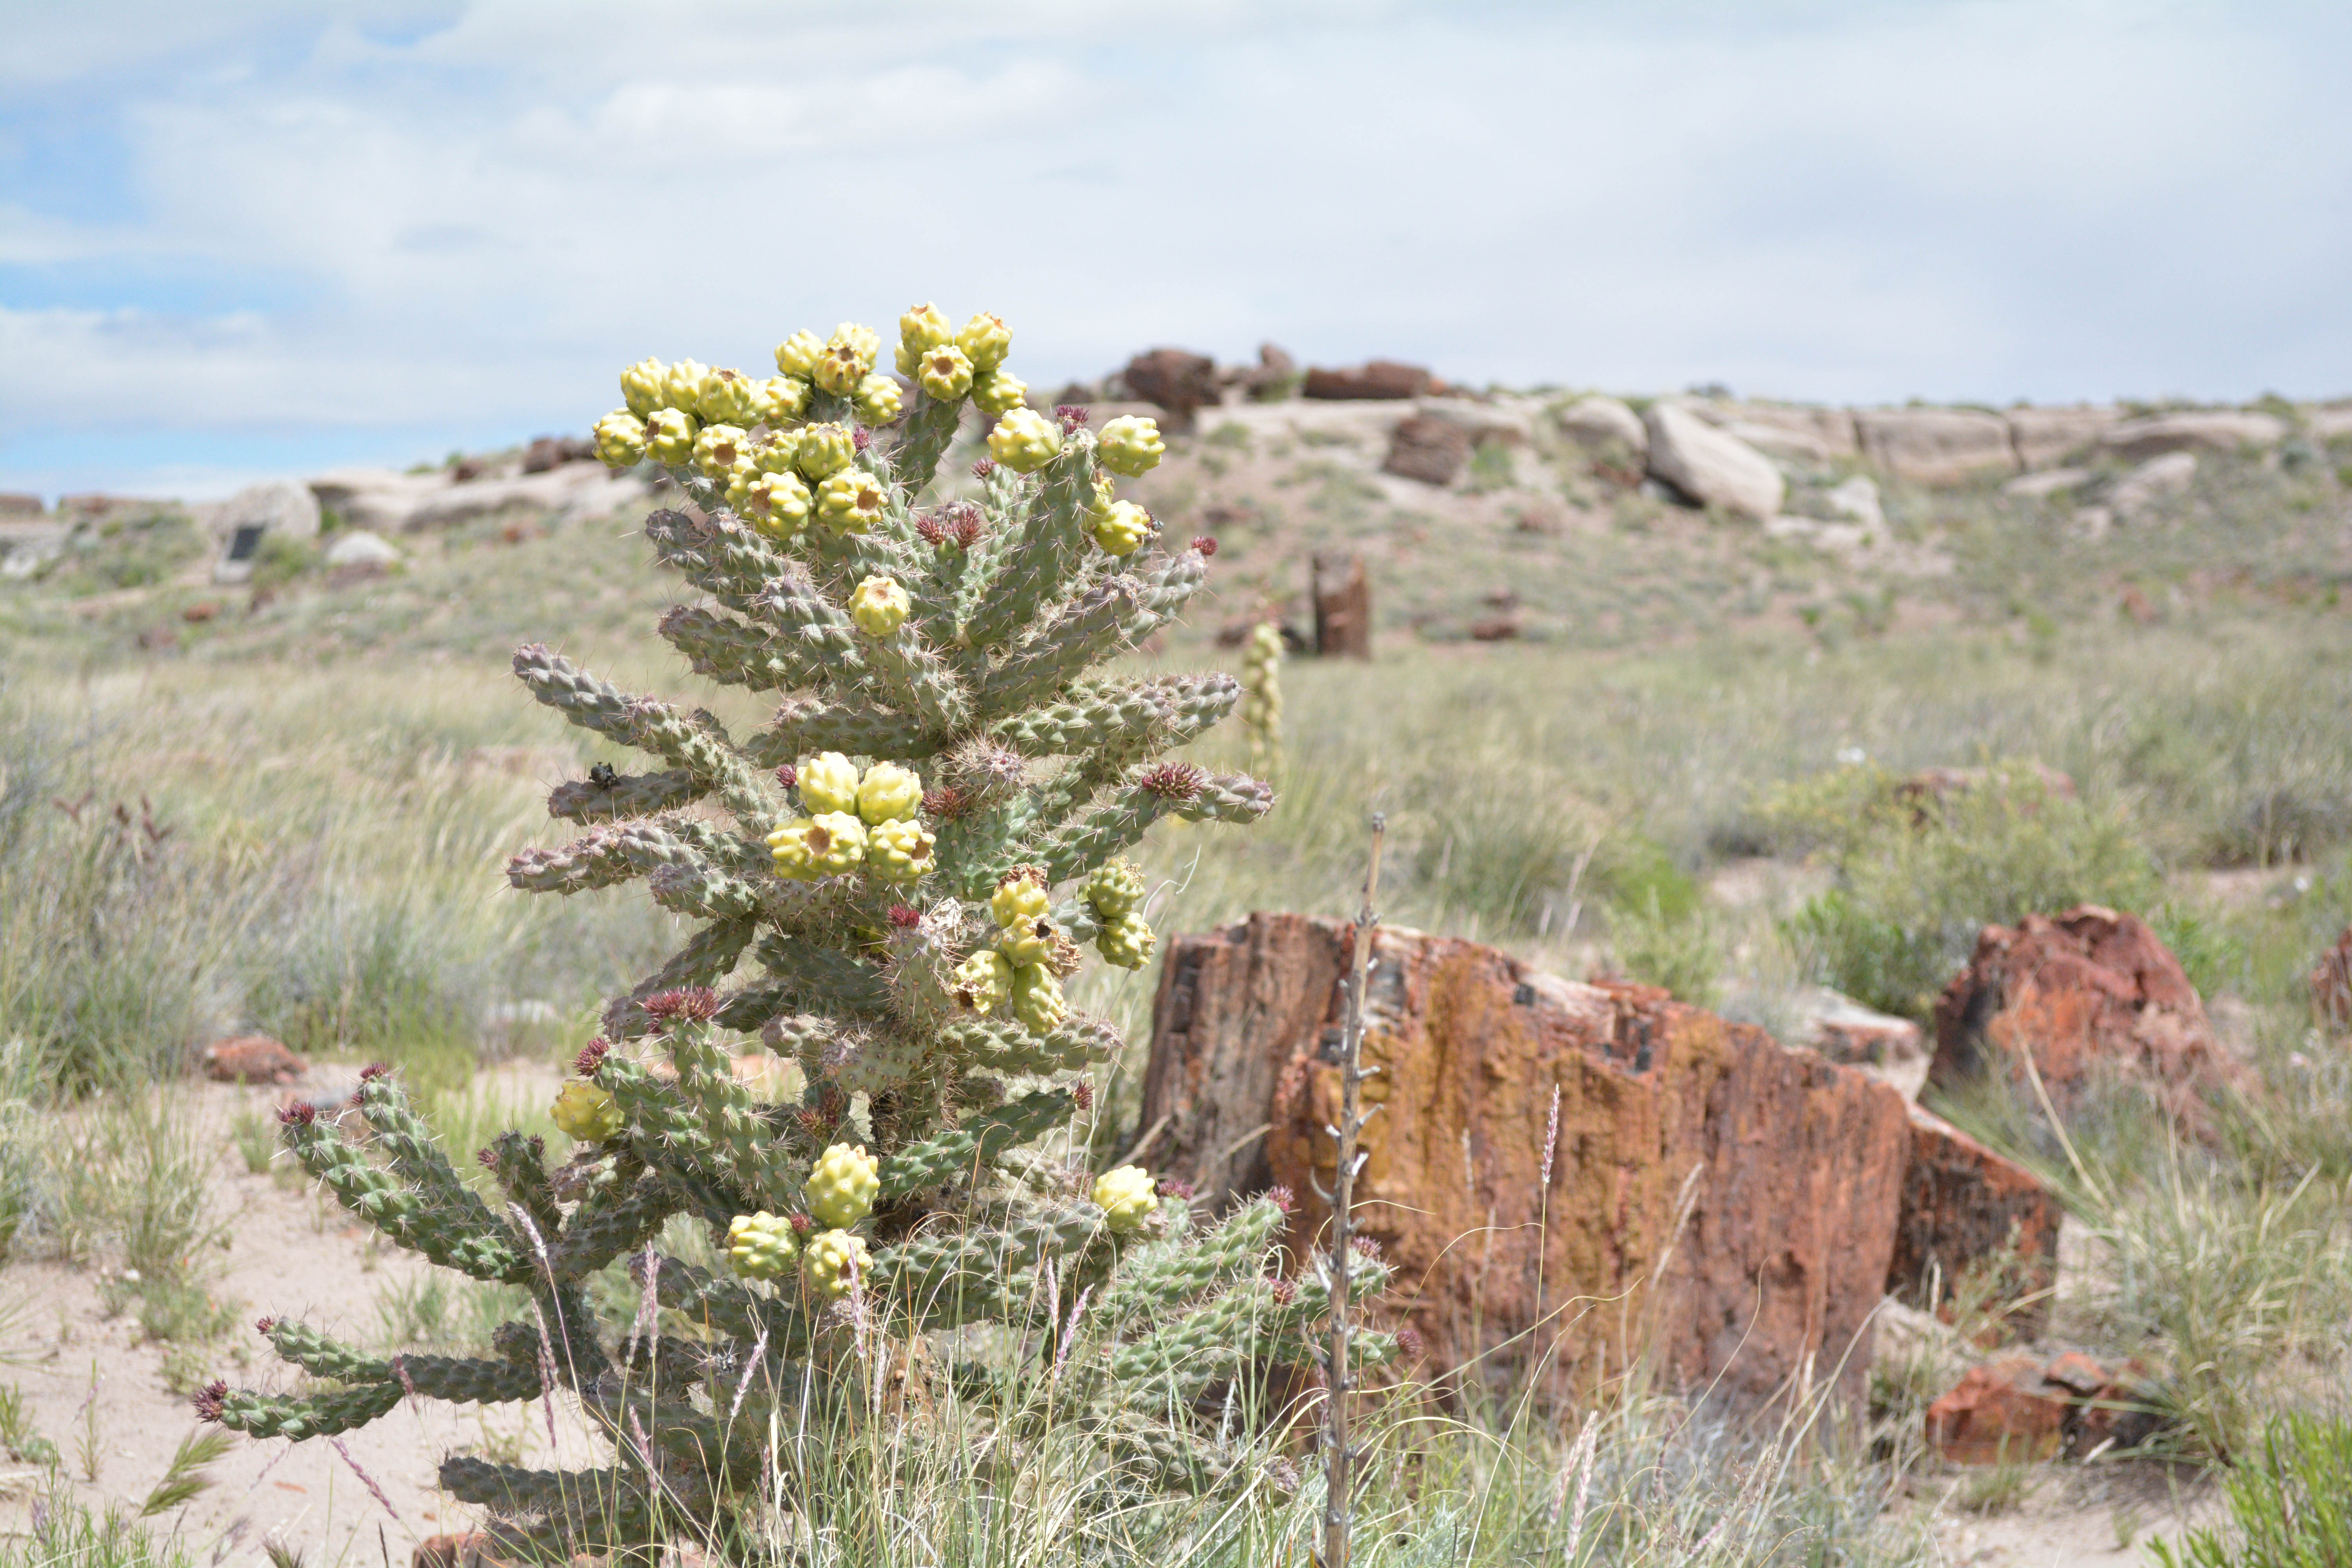
tree, plant, prairie, flower, flora, wildflower, marccooper, painteddesert, petrifiedforest, route66, holbrook, arizonalandscape, ecosystem, flowering plant, woody plant, land plant